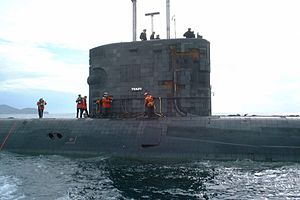
Trafalgar-klassen / Operativt / Kamphistorie
HMS Triumph (S93)
Trafalgar-klassen er en britisk] klasse af atomare angrebsubåde benyttet i Royal Navy. De er den direkte efterfølger for Swiftsure-klassen og var, indtil introduktionen af Astute-klassen, flådens eneste atomdrevne angrebsubåd.